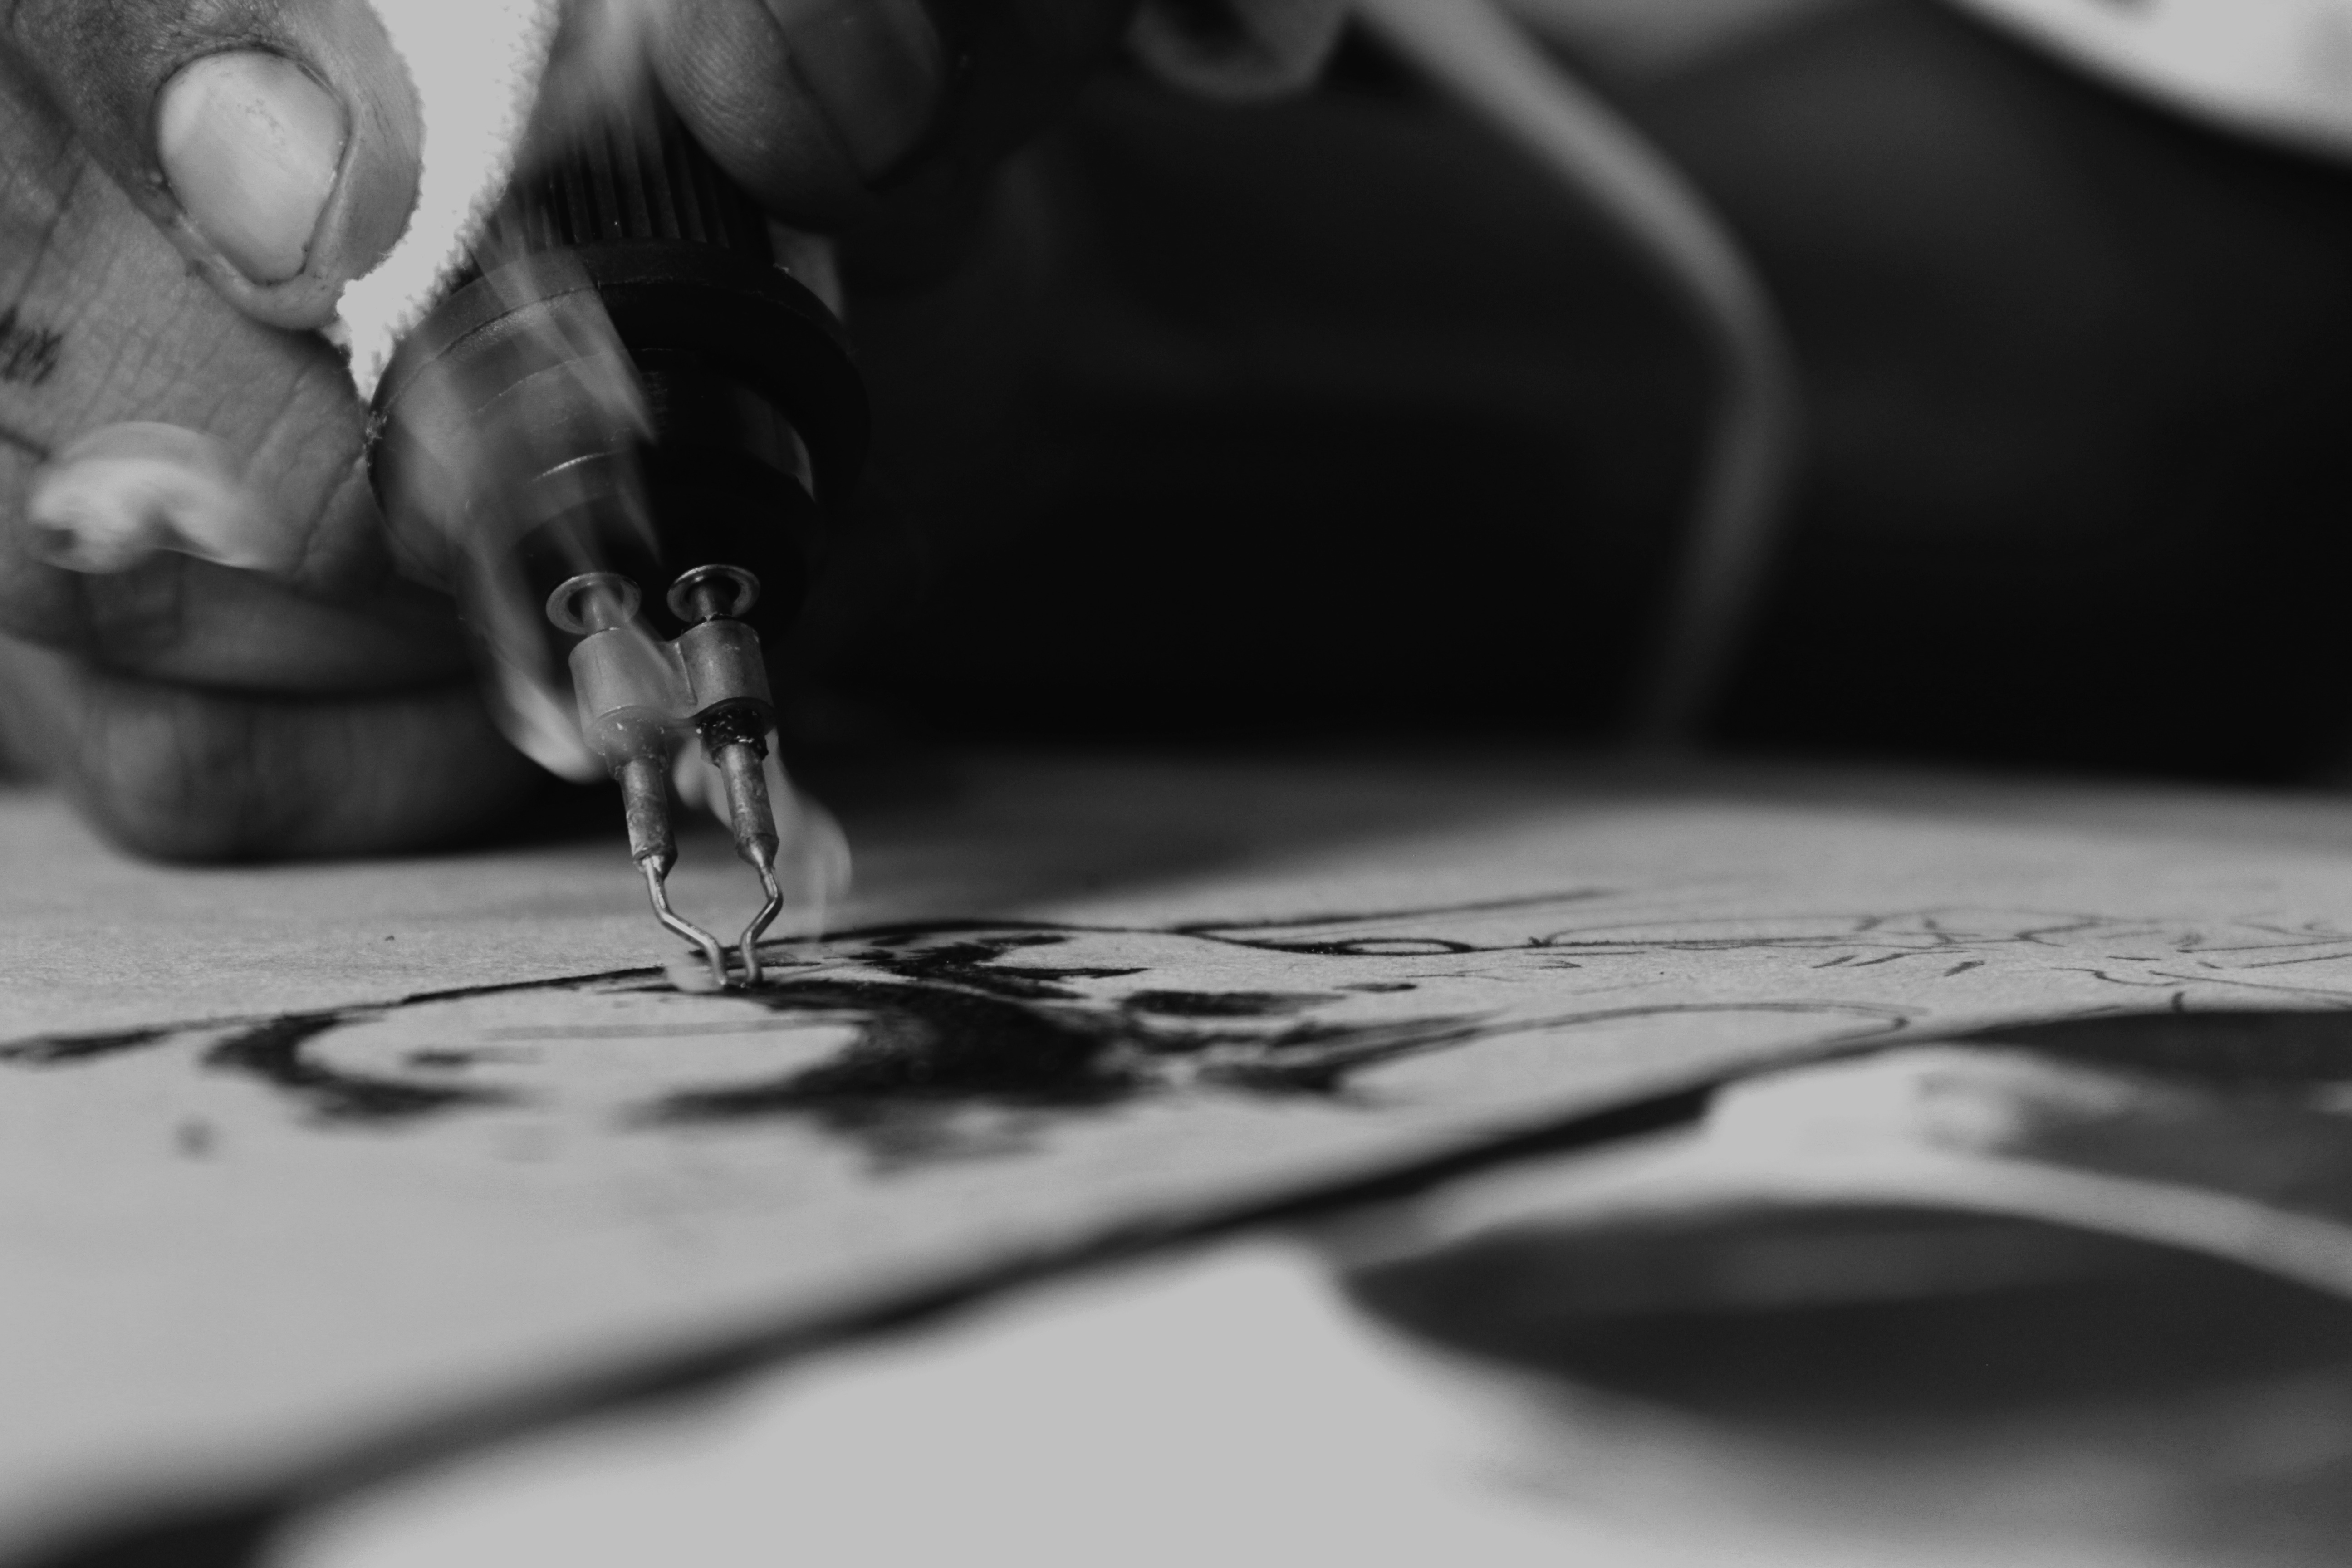
writing, hand, light, black and white, white, photography, darkness, black, monochrome, close up, drawing, glasses, photograph, emotion, sense, monochrome photography, film noir